Lion's Mound

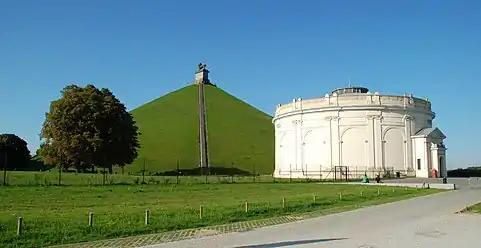
The Lion's Mound and the rotunda of the Panorama of the Battle of Waterloo

The mound itself is a regular cone of earth, in height, in diameter, and in circumference. This huge man-made hill was constructed using of earth taken from the ridge at the centre of the British line, effectively removing the fields between La Haye Sainte farm and the southern bank of Duke of Wellington's sunken lane.